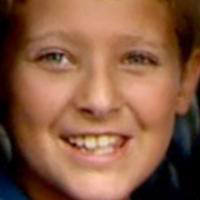
Age group: age 01-10